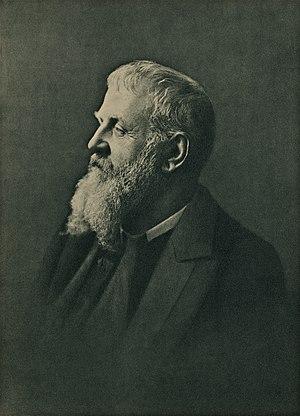
Johan Frederik Thaulow, dit Frits Thaulow, né à Christiania le 20 octobre 1847, et mort à Edam-Volendam le 5 novembre 1906, est un peintre et graveur norvégien.